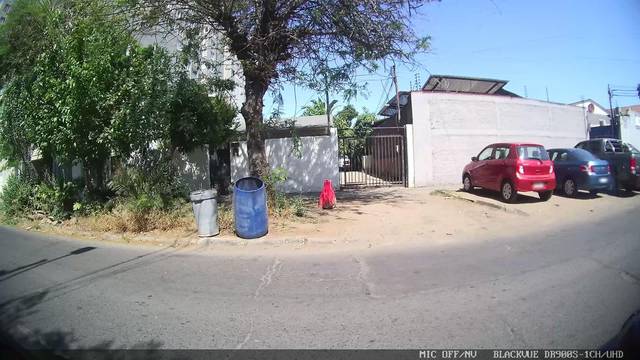
Region: Chile
Coordinates: -33.443, -70.703